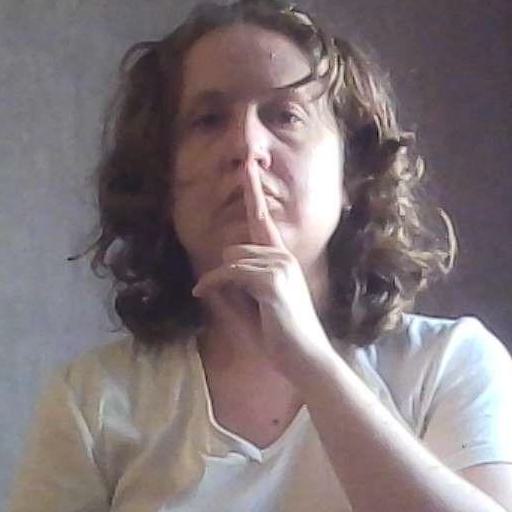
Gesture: mute